Cabo Delgado Province

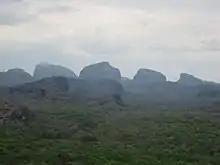
Meluco, Cabo Delgado

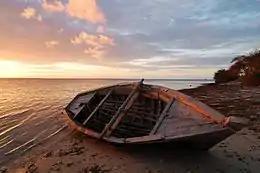
Ibo, Cabo Delgado

In 2010, large natural gas reserves were discovered in the offshore Rovuma Basin, 85 trillion cubic feet (Tcf) in the so called "Area 4", and south of Palma, 5 Tcf in the so called "Area 1" alone, the equivalent of a 12 billion barrel oil field.